Zulfikar Ali Bhutto

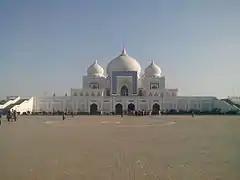
The Mausoleum of Zulfikar Ali Bhutto and other Bhutto family members in Garhi Khuda Bakhsh, Sindh

In 1972, Bhutto initially attempted to forge friendly ties with Afghanistan, but these efforts were rebuffed in 1973. By 1974, Afghanistan covertly engaged in Pakistan's Khyber Pakhtunkhwa, causing increasing concern for Bhutto's government. Afghan President Dawood Khan's controversial Pashtunisation policies led to gruesome violence and civil disturbances in Pakistan. The ISI highlighted President Daud's support for anti-Pakistan militants, including backing Baloch separatists in the conflict. Consequently, Bhutto's government opted to retaliate, launching a covert counter-operation in 1974 under Major-General Naseerullah Babar, then Director-General of the M.I. Directorate-General for Western Fronts (DGWI). General Babar deemed it an excellent idea, with a significant impact on Afghanistan. The operation aimed to arm Islamic fundamentalists and instigate attacks across Afghanistan. In 1974, Bhutto authorised a covert operation in Kabul, where the Pakistan Air Force, AI, and the "ISI" successfully extradited Burhanuddin Rabbani, Jan Mohammad Khan, Gulbadin Hekmatyar, and Ahmad Shah Massoud to Peshawar. Fearful of Rabbani's potential assassination, this move took place amid heightened tensions. By the end of 1974, Bhutto had given final authorization for a covert operation to train Afghan mujaheddin, ultimately proving successful.